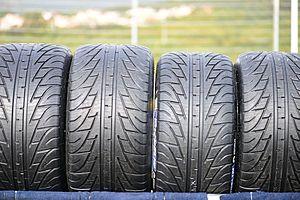
Michelin est un fabricant de pneumatiques français dont le siège social est à Clermont-Ferrand, en France. Ses produits sont destinés à tous types de véhicules : automobiles, camions, deux roues, avions, engins de génie civil et agricoles. C'est une entreprise multinationale cotée au CAC 40 qui est implantée industriellement dans 17 pays et emploie 111 700 personnes.